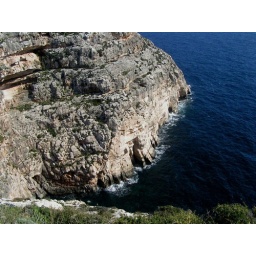
in de buurt van blue grotte